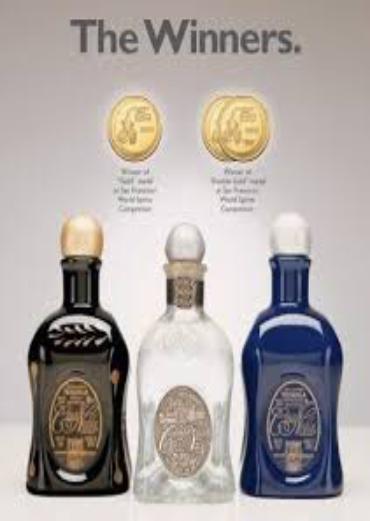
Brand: Casa Noble
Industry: Food